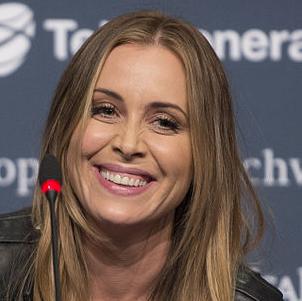
Age: 37